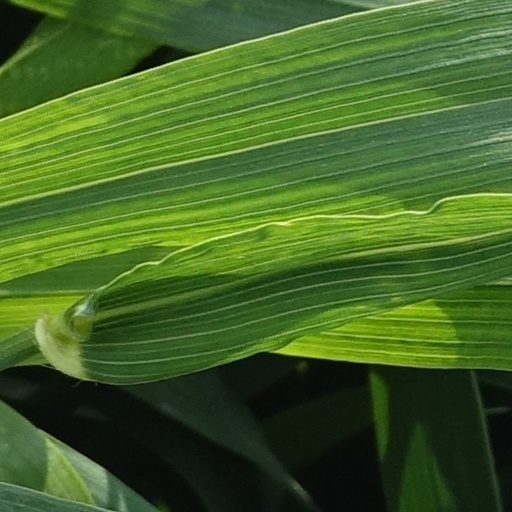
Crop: wheat